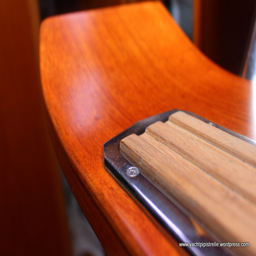
what a difference coats of varnish make !